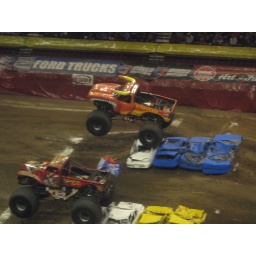
jewish children don't go to monster truck rallies. in search of blue thunder, no less.